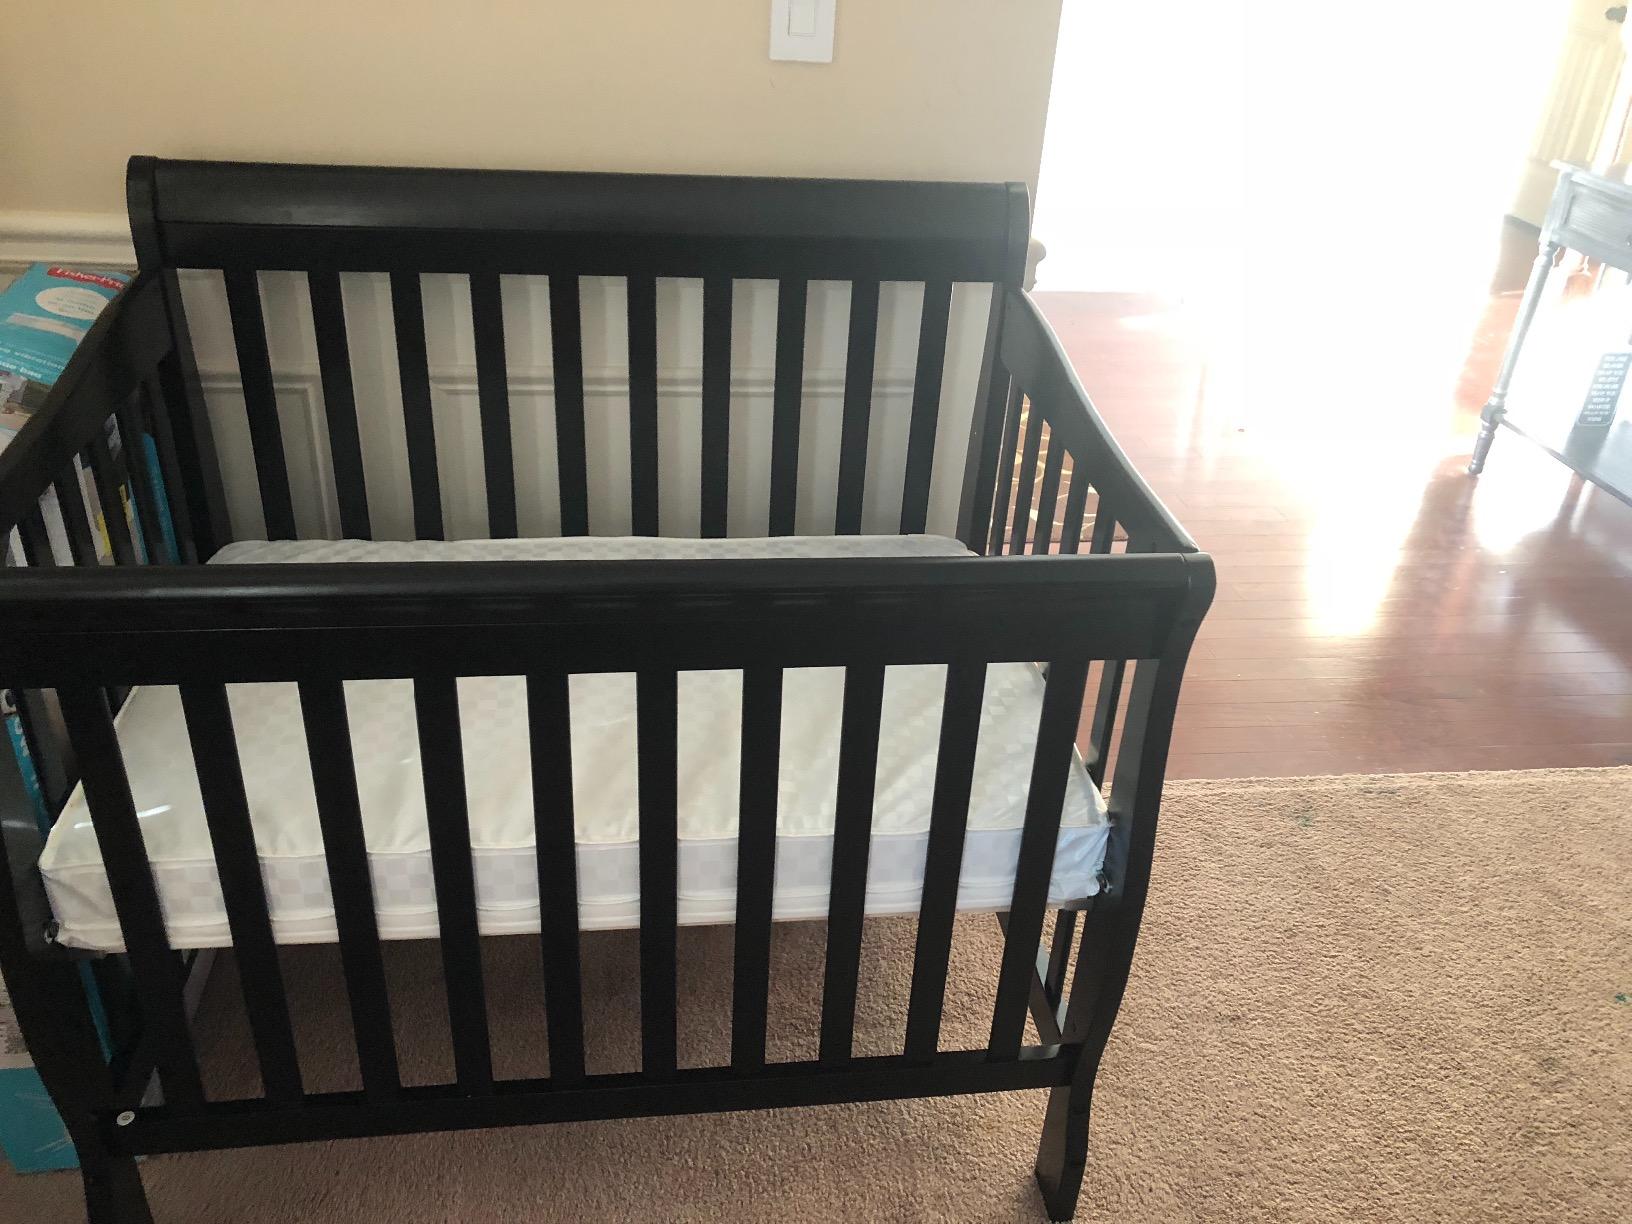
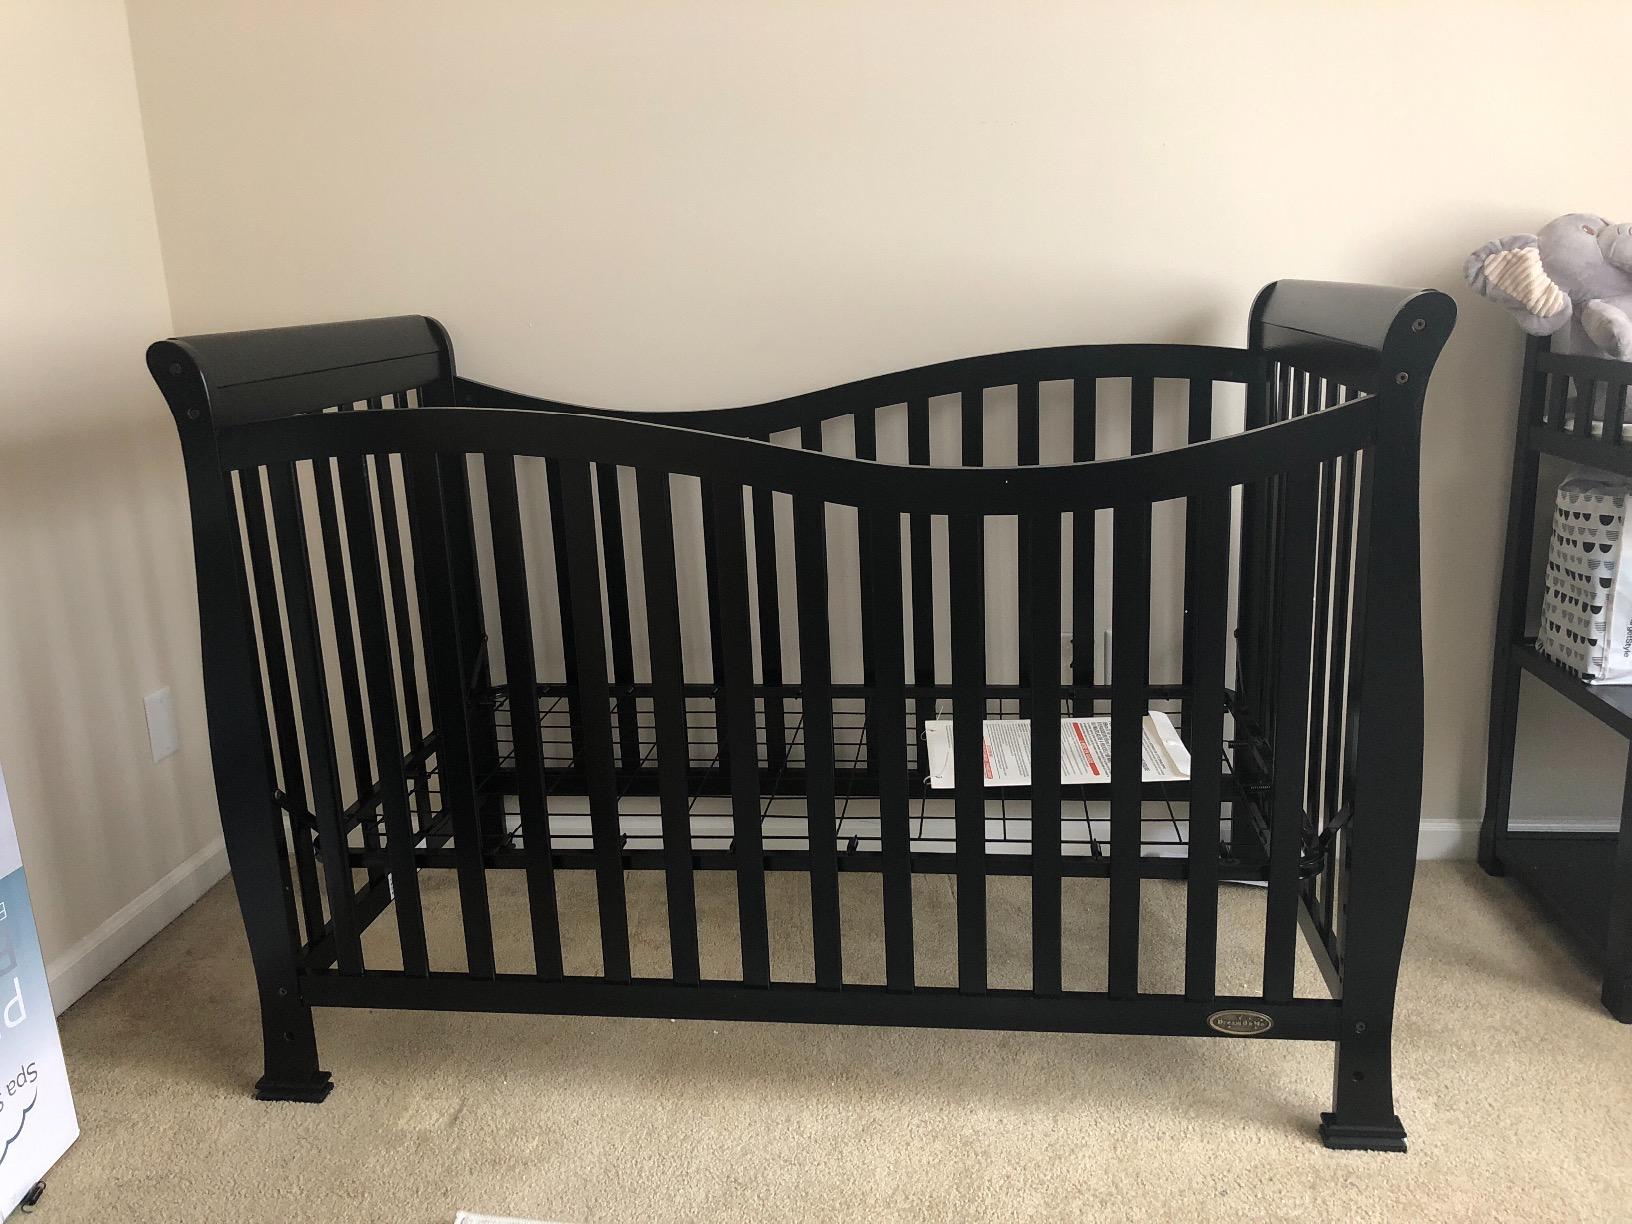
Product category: products_crib
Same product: no